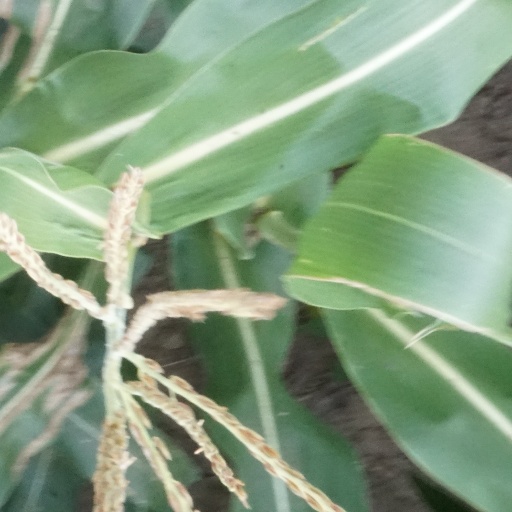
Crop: maize; corn